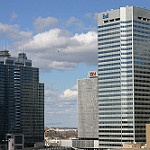
Label: non_damage_buildings_street